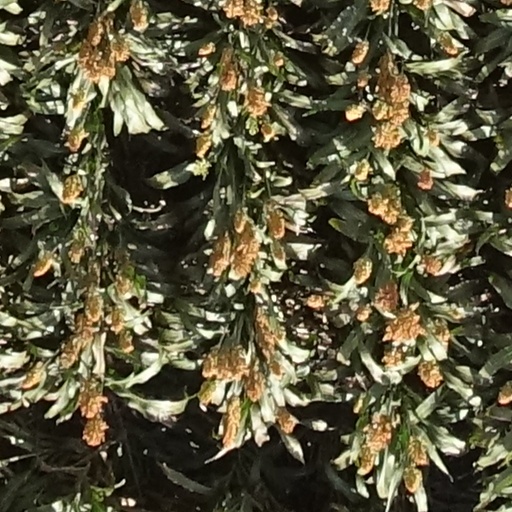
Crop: sorghum